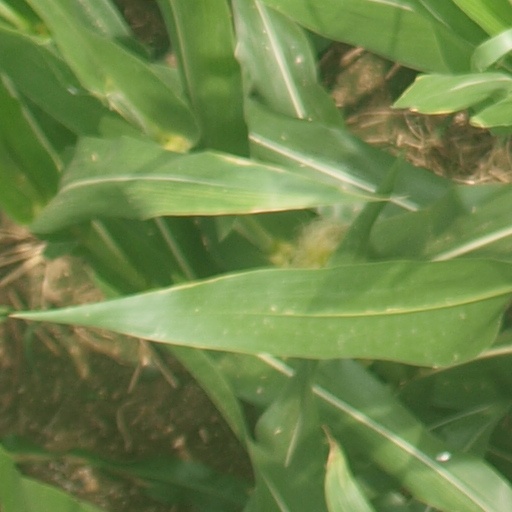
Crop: maize; corn